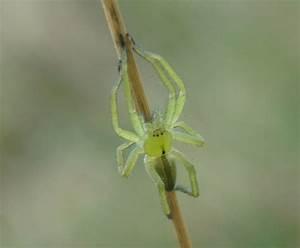
spider